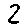
Label: 2